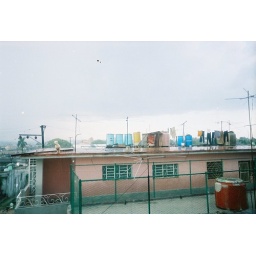
dog in roof